The Veteran in a New Field

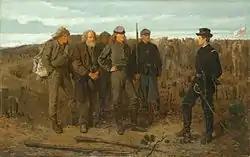
Winslow Homer's "Prisoners from the Front"

"The Veteran in a New Field" is one of Homer's many works related to the Civil War. Departing from earlier Civil War works, such as "Home, Sweet Home," Homer moves toward a simplified composition in "Veteran in a New Field", marking a transitional moment in his career.